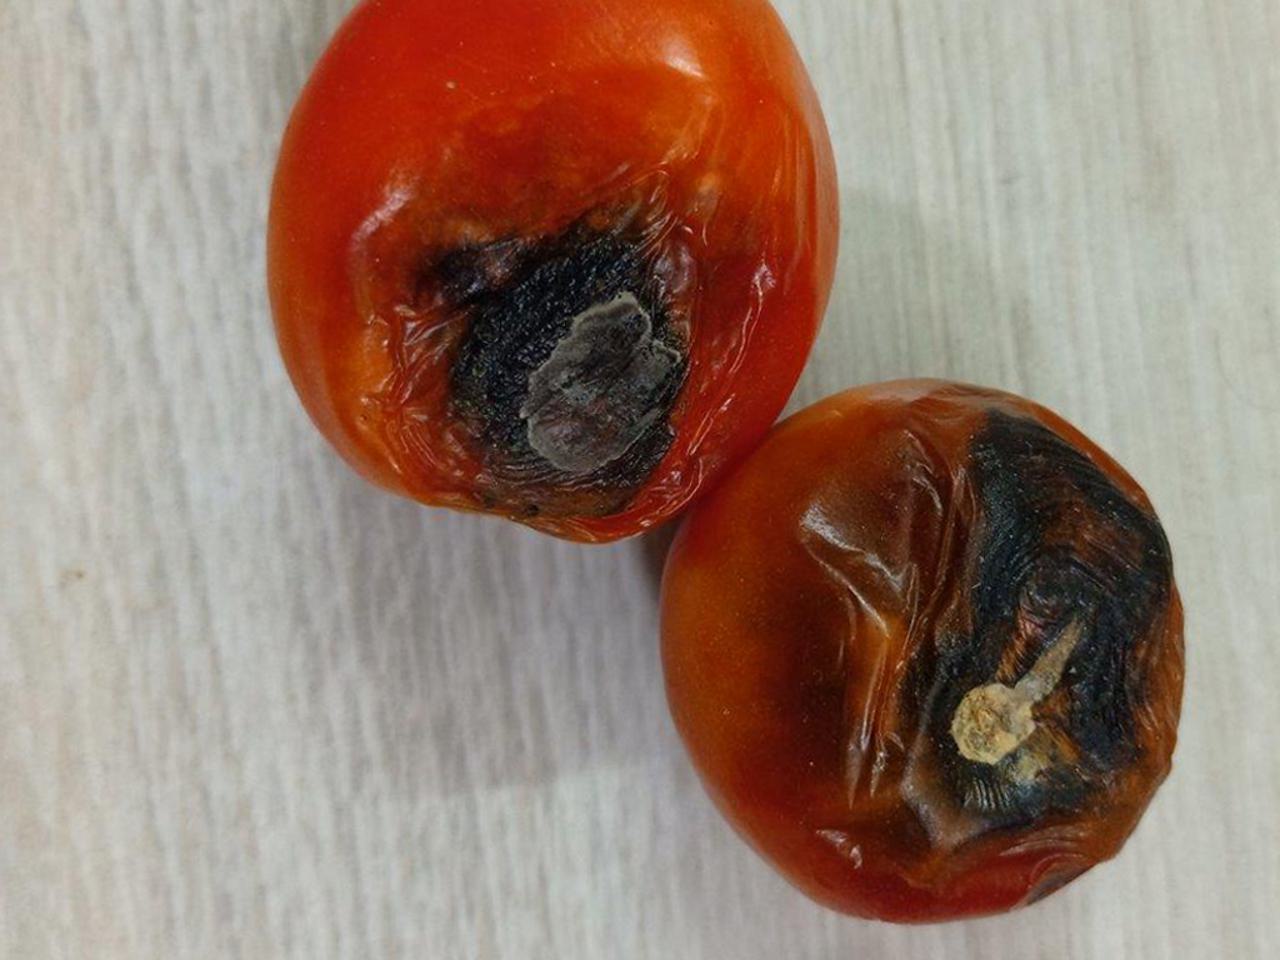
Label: Rotten